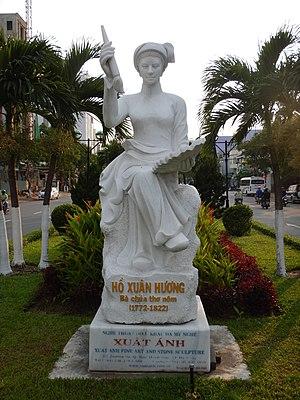
Hồ Xuân Hương était une poétesse vietnamienne née à la fin de la dynastie Lê qui a vécu à une époque de troubles politiques et sociaux : la période de la rébellion et de la dynastie Tây Sơn sous le règne de Nguyễn Ánh. Elle a écrit la plupart de ses poèmes en Chữ nôm. Bien que peu de ses textes nous soient parvenus, on considère généralement qu'elle fait partie des plus grands poètes de la littérature vietnamienne. Le poète contemporain Xuân Diệu l'a même qualifiée de « reine de la poésie Nôm ».